CAMPOST

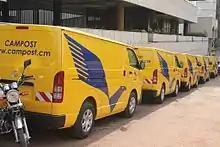
CAMPOST mail delivery vehicles.

It offers postal products, banking services and business services including server hosting, videoconferencing and IP phone services.